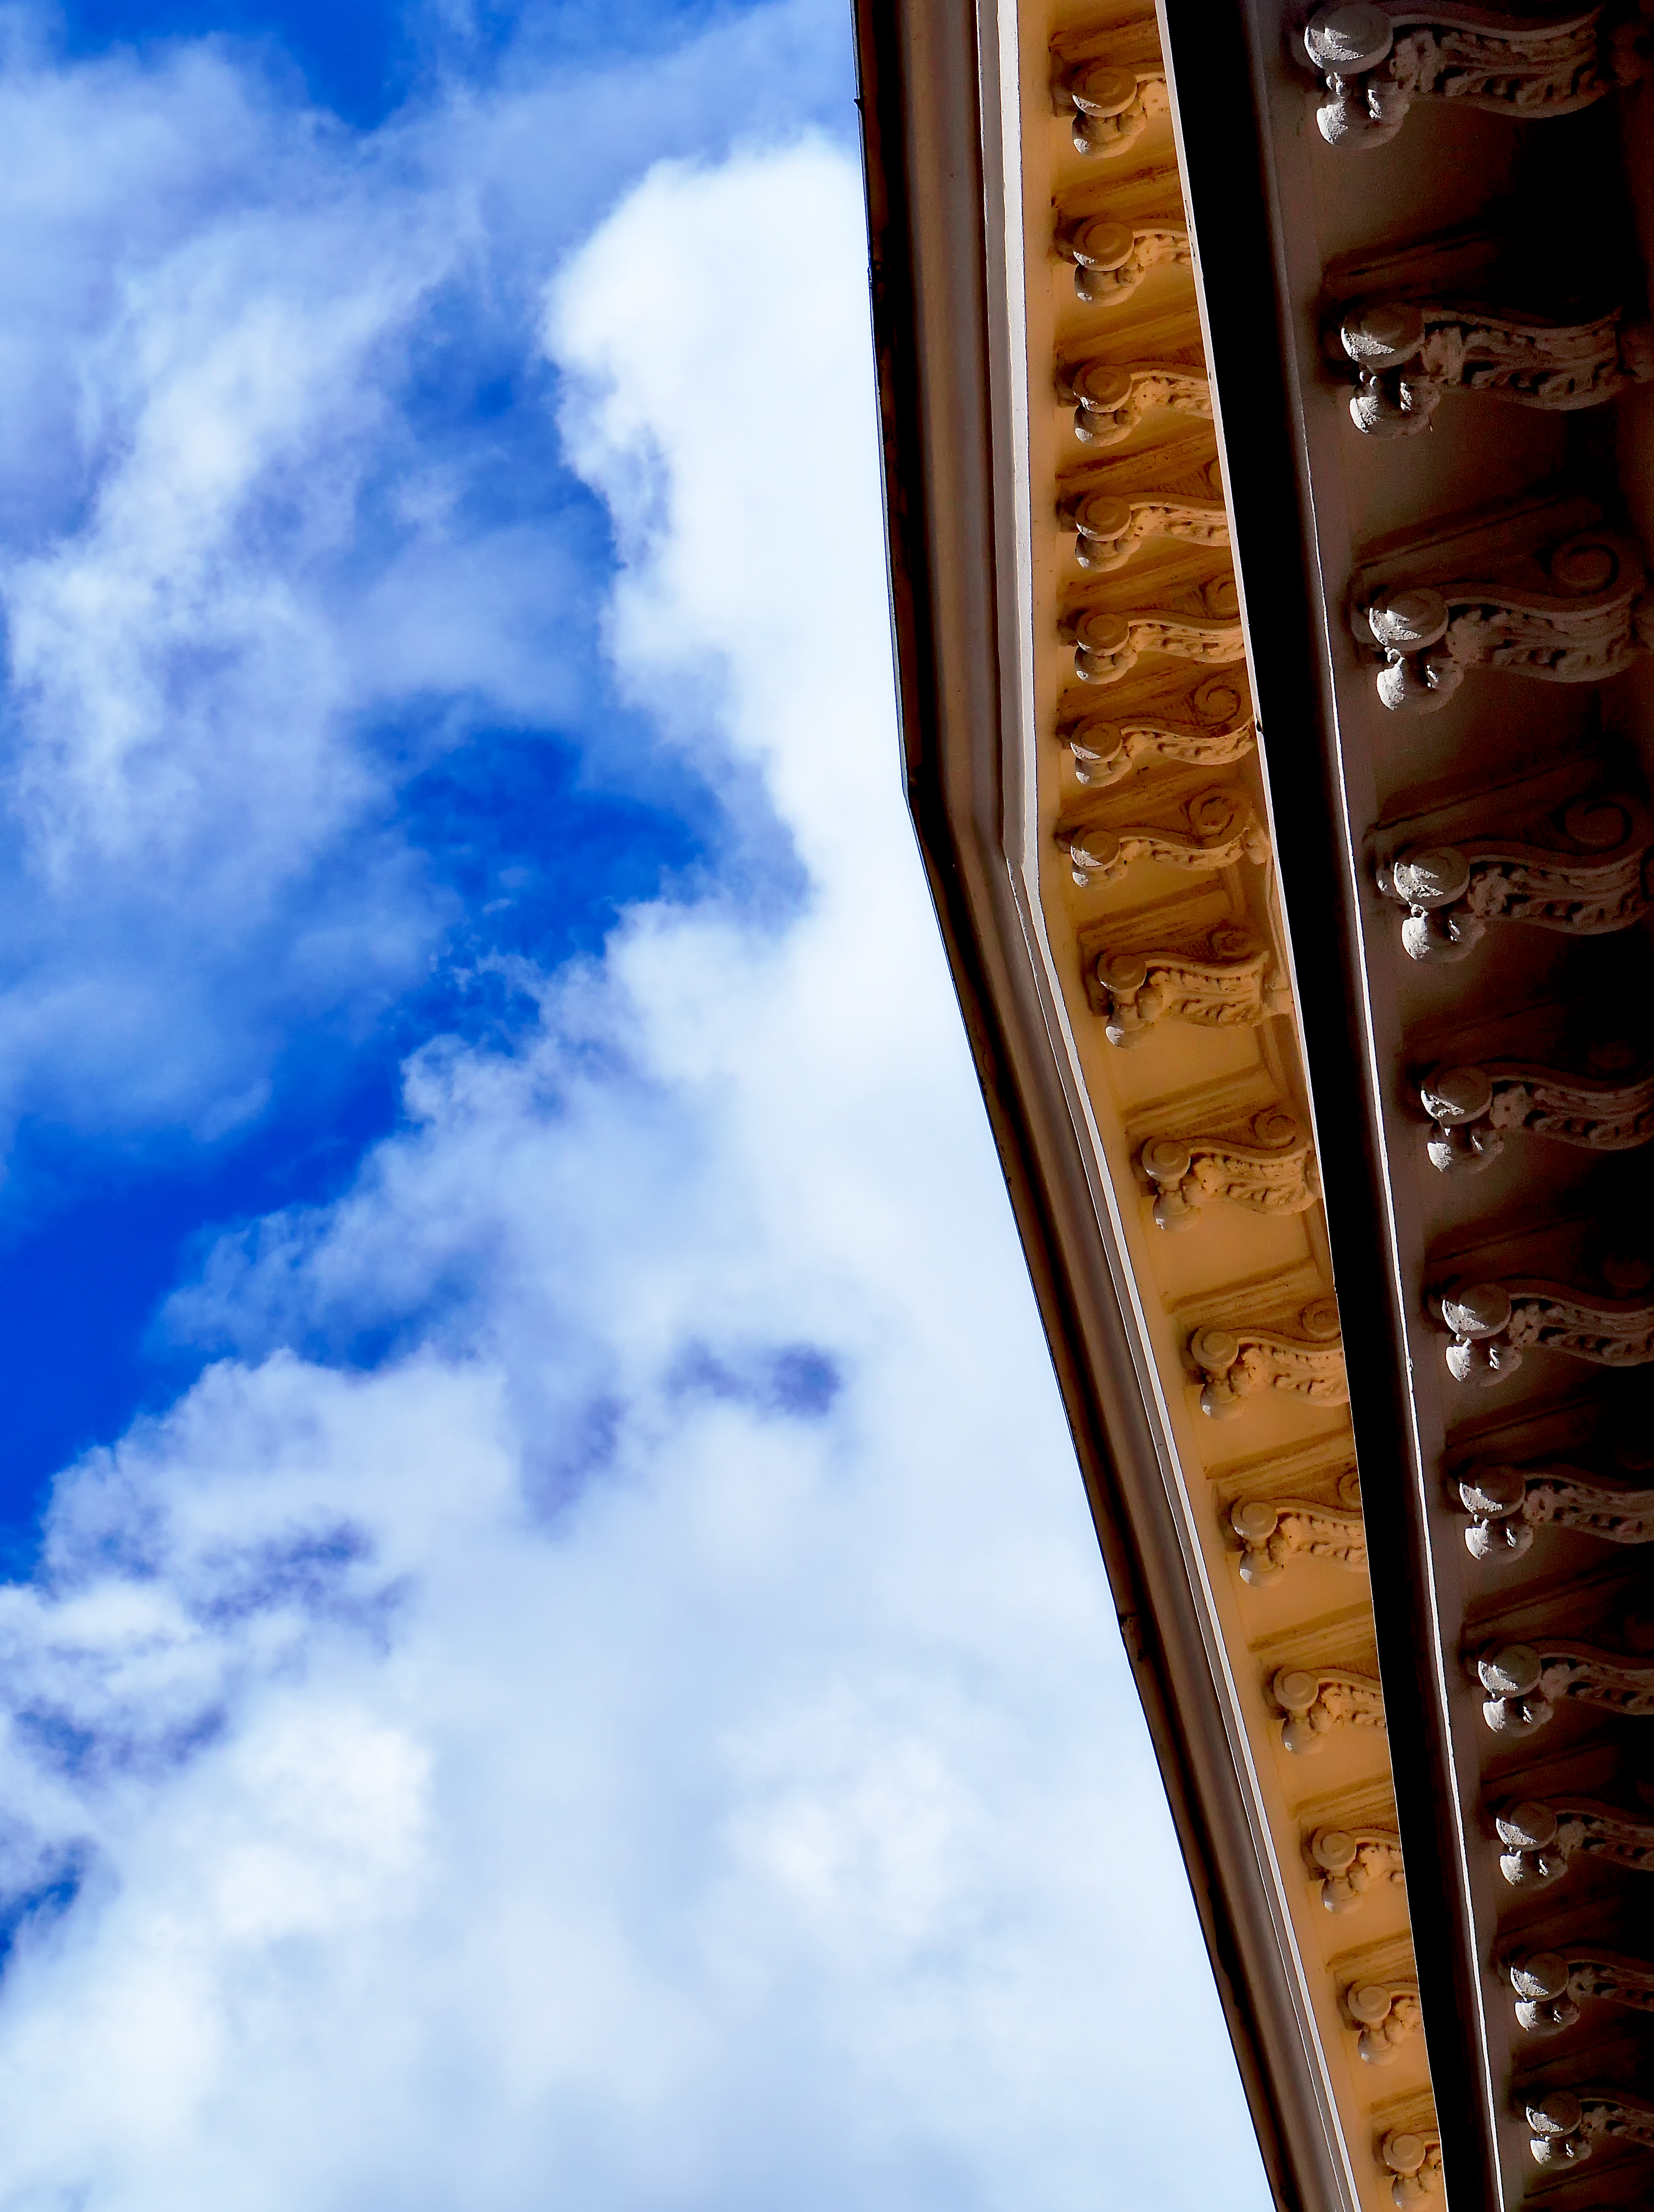
light, cloud, sky, sunlight, building, skyscraper, reflection, tower, blue, clouds, finland, helsinki, detail, noseup, atmosphere of earth